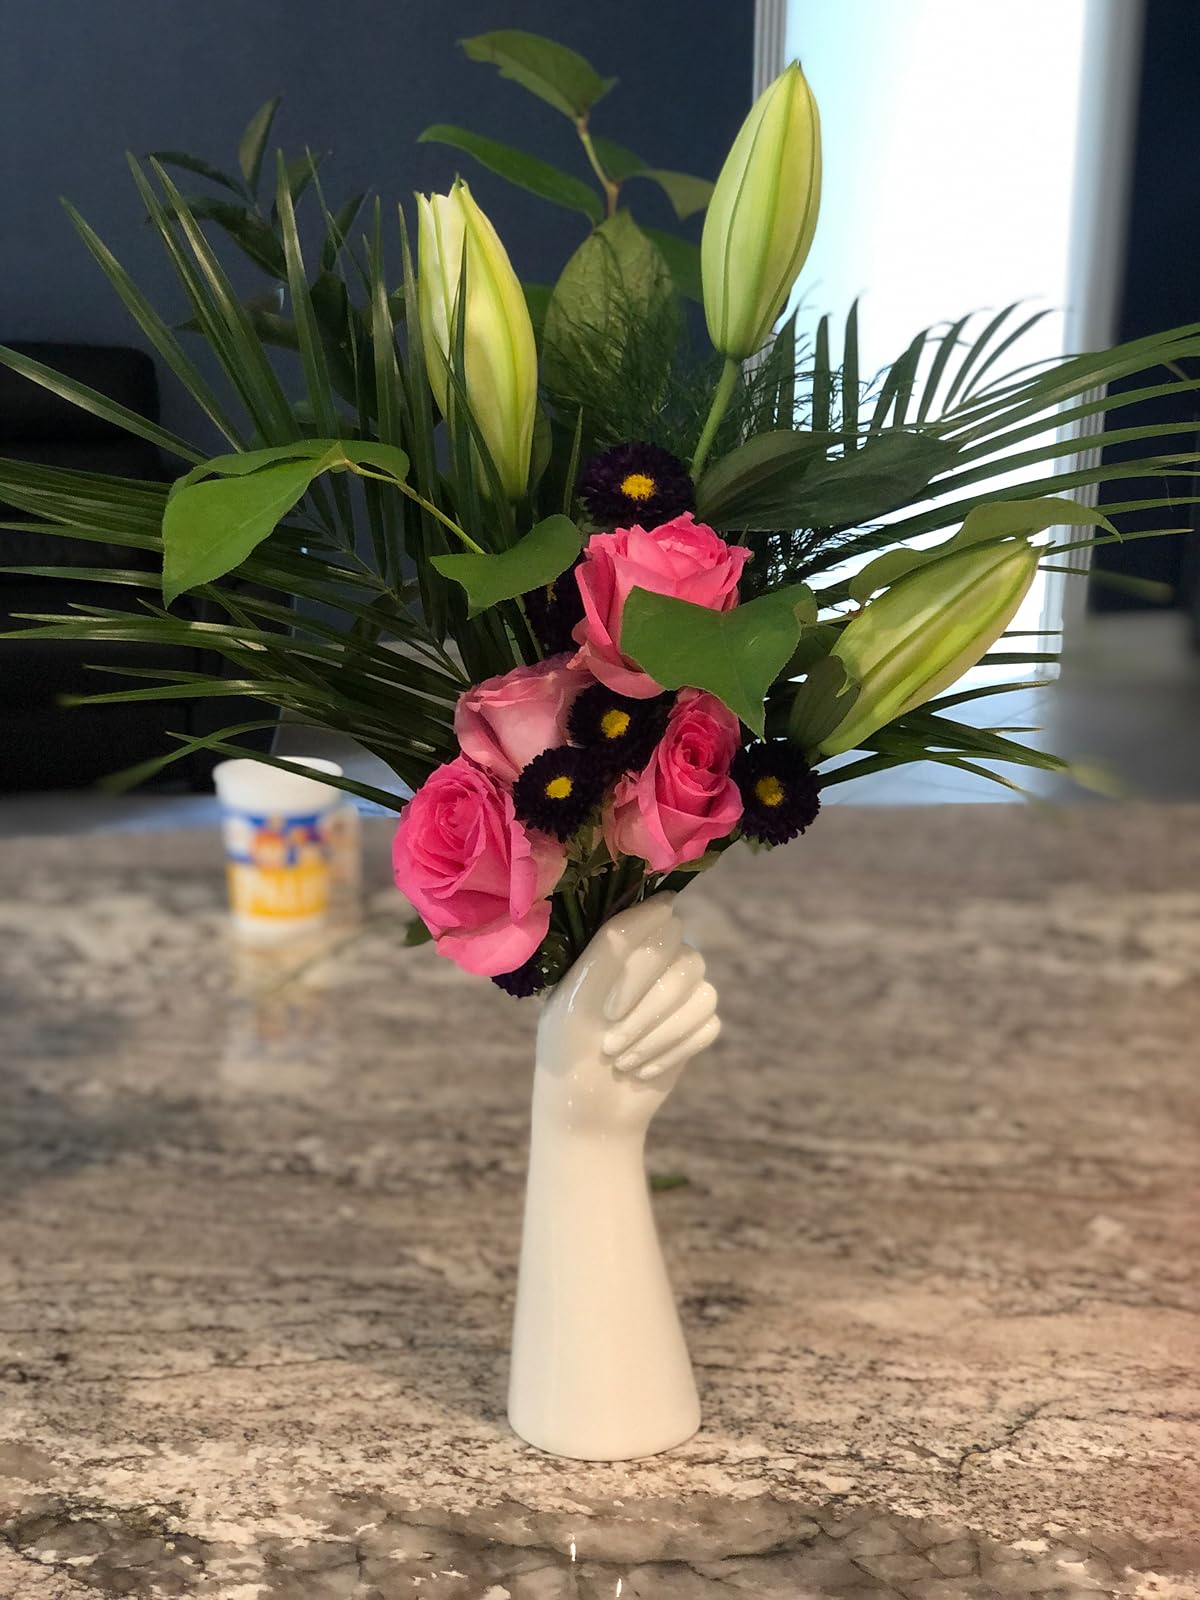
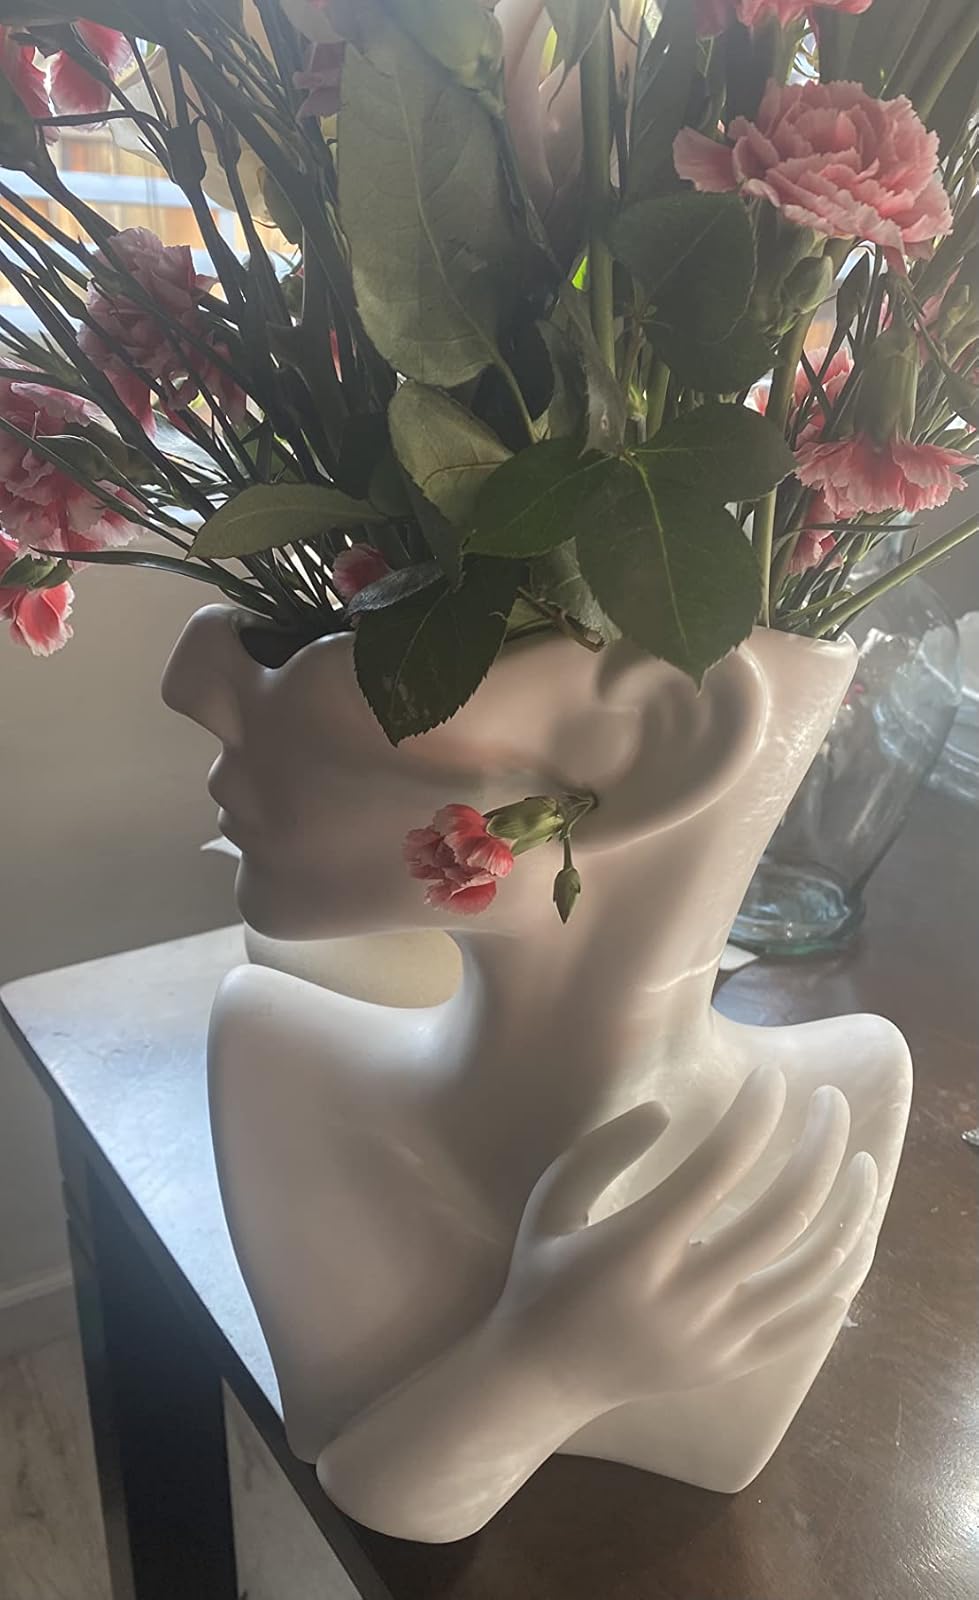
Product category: vase
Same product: no